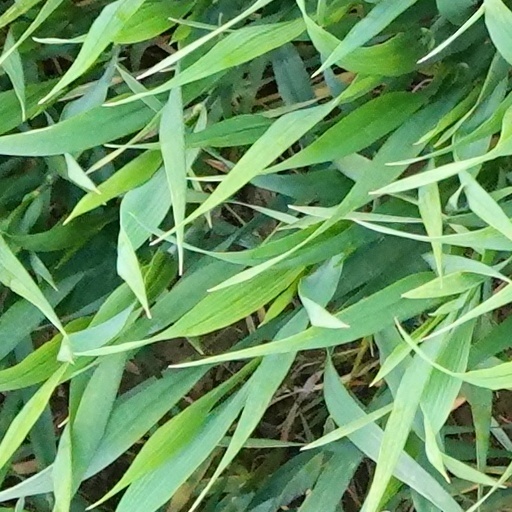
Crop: wheat